Orphan wells in Alberta, Canada

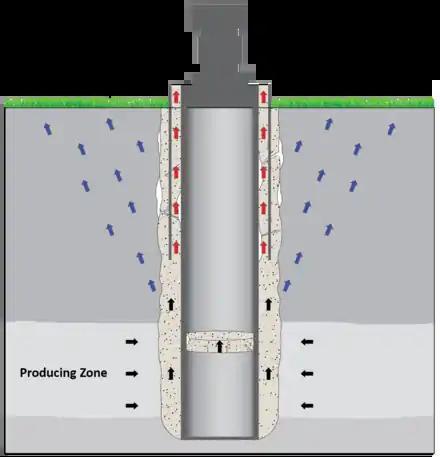
Fugitive gas emissions are leaking from this "abandoned" plugged well, which may be licensed to an operator and suspended, or simply orphaned.

Orphan wells in Alberta, Canada are inactive oil or gas well sites that have no solvent owner who can be held legally or financially accountable for the decommissioning and reclamation obligations to ensure public safety and to address environmental liabilities.